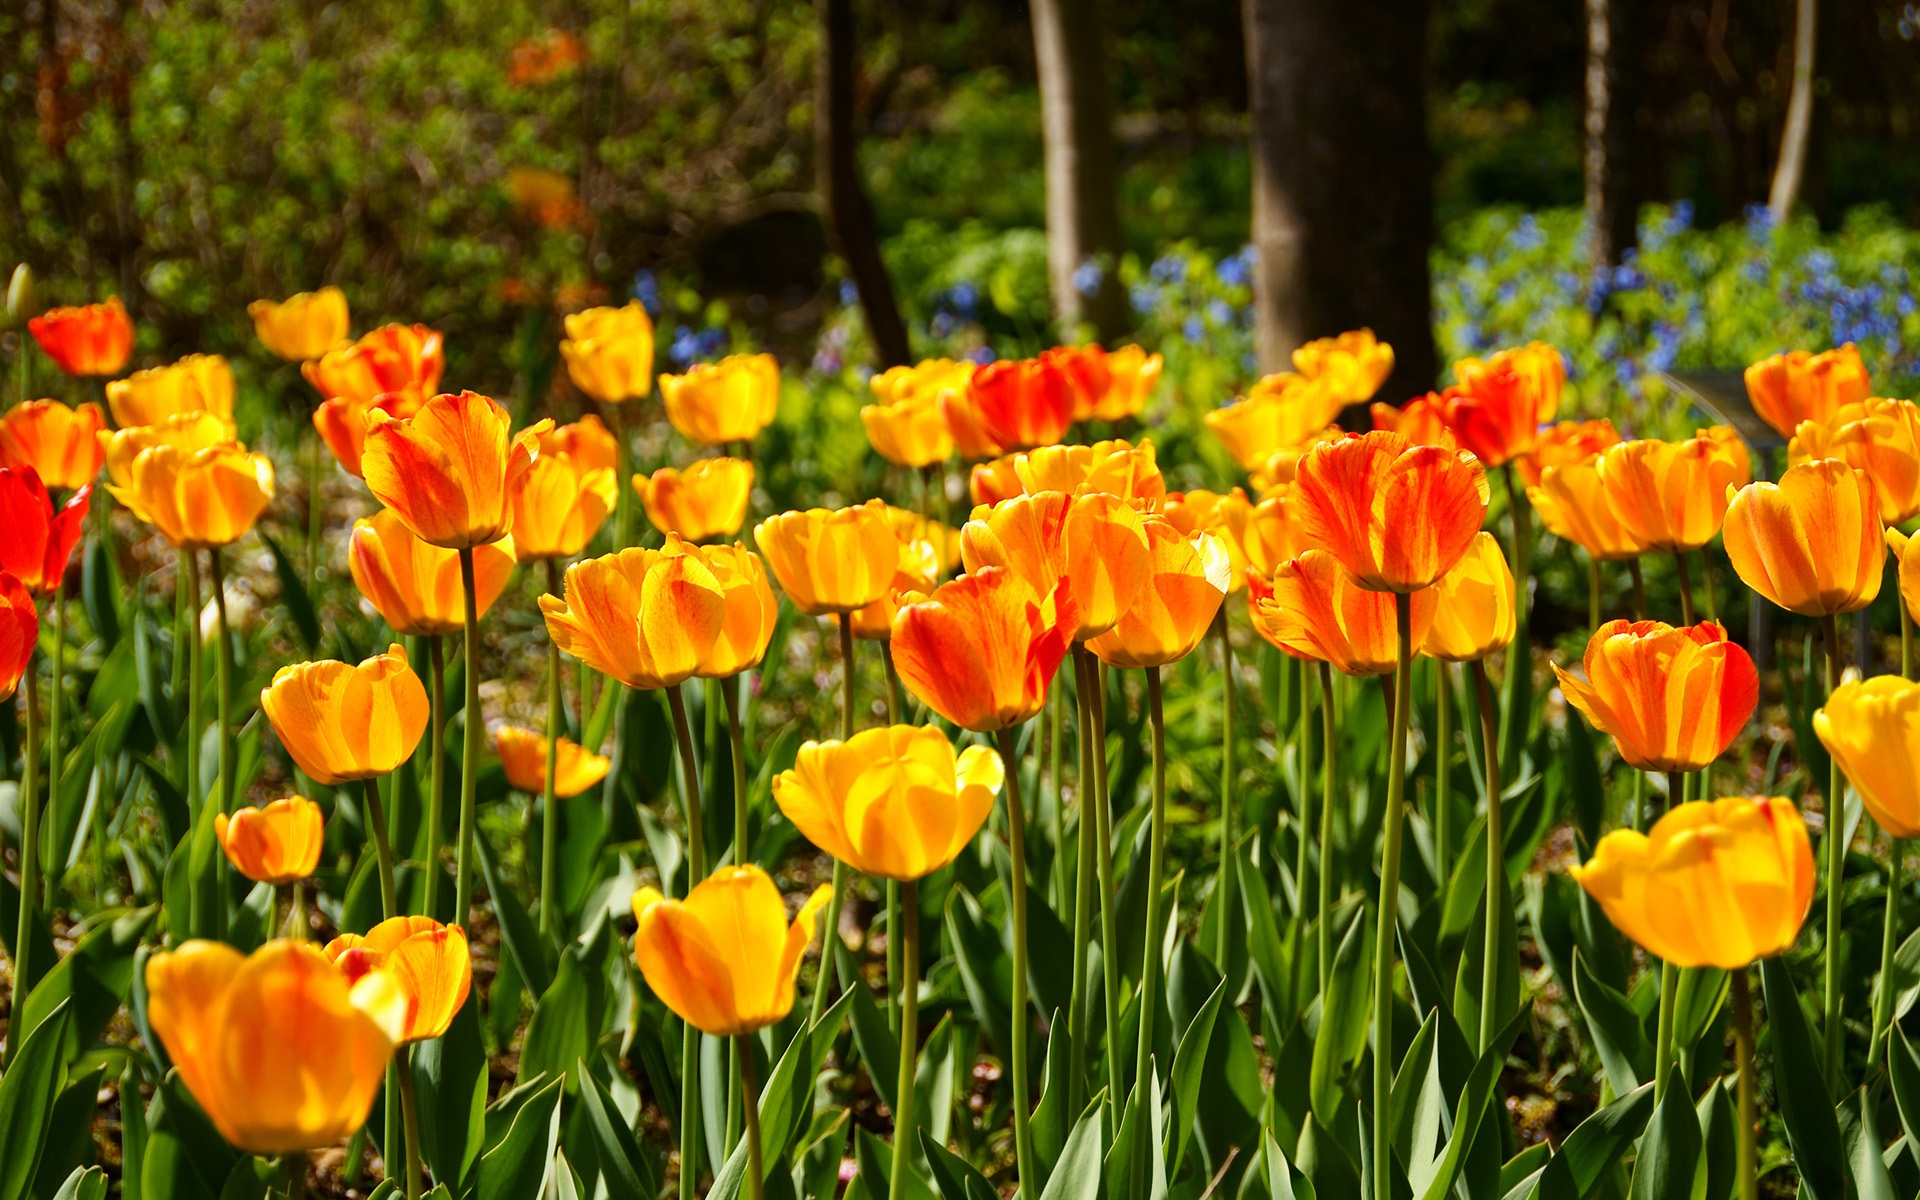
plant, flower, tulip, f, flowering plant, klitschko, there wouldn t be a, land plant